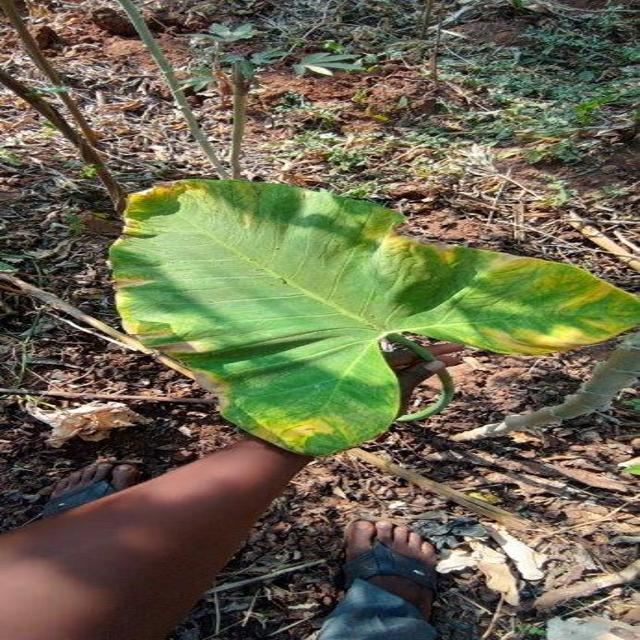
Label: Mid_Blight